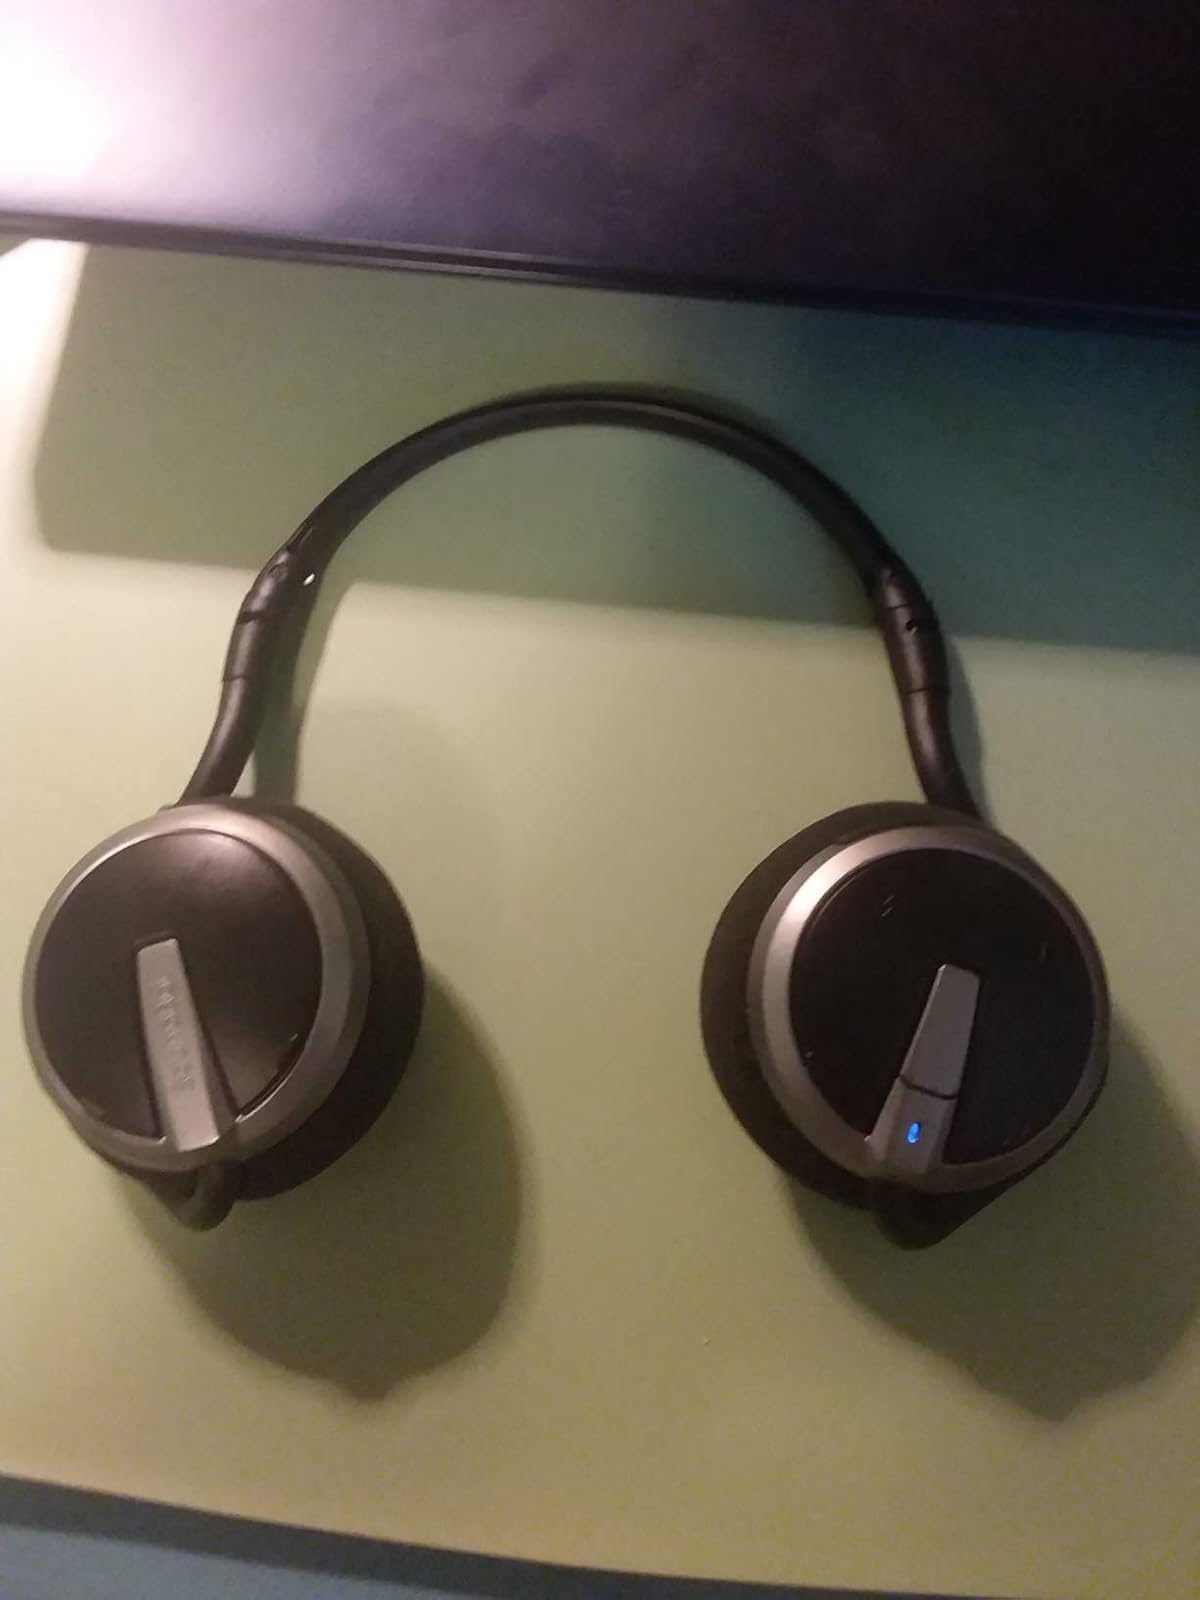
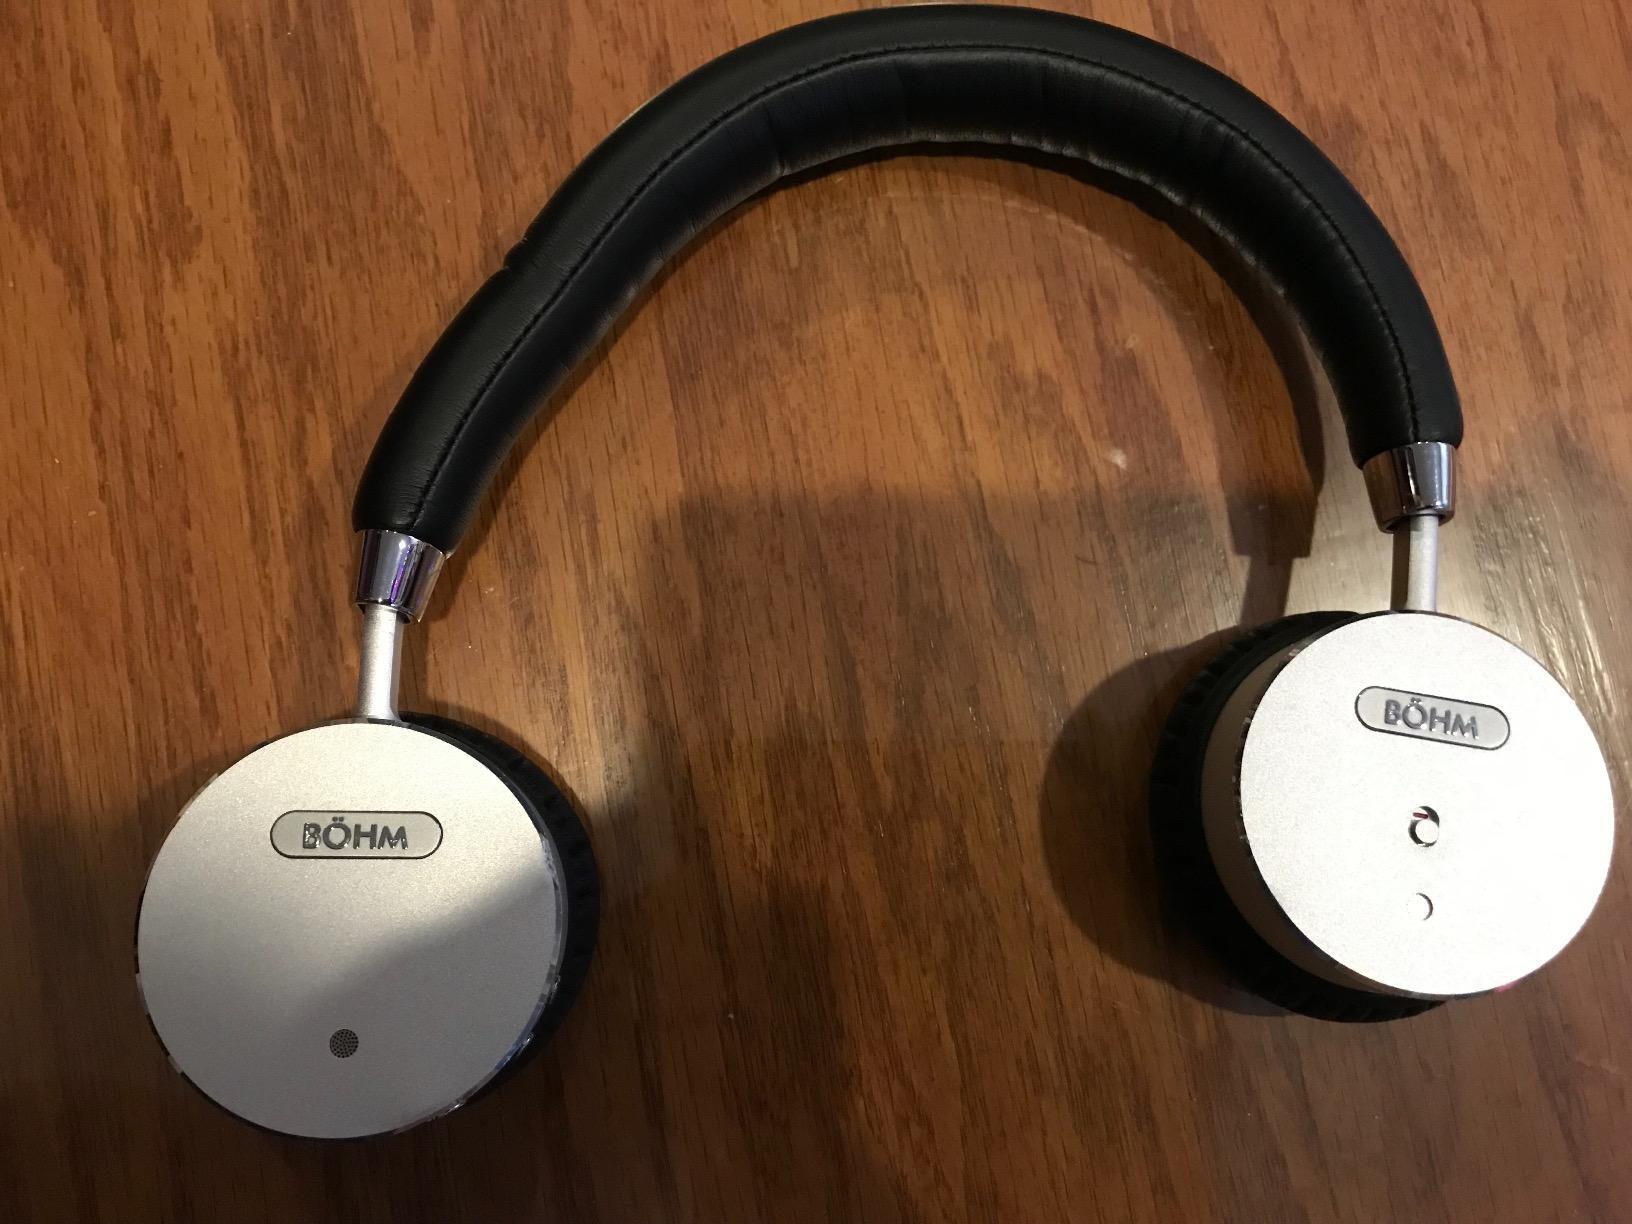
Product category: headphones
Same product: no